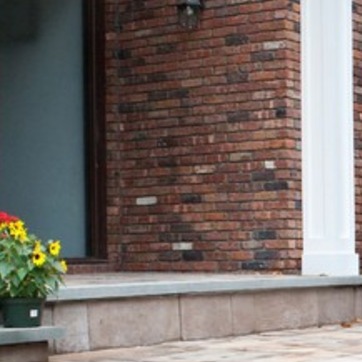
Material: brick